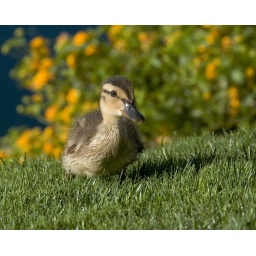
baby duck in the grass